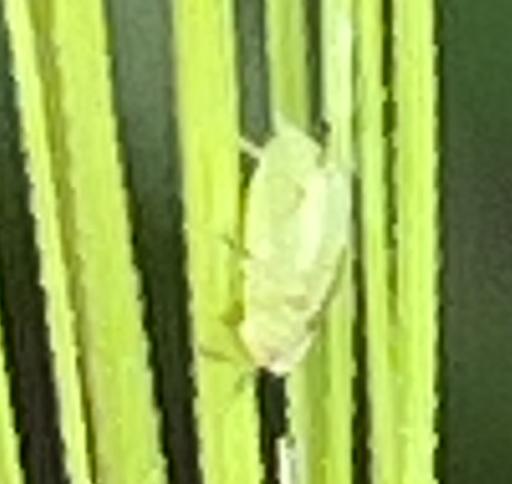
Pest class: english_grain_aphid